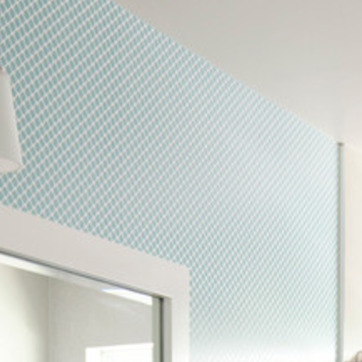
Material: wallpaper